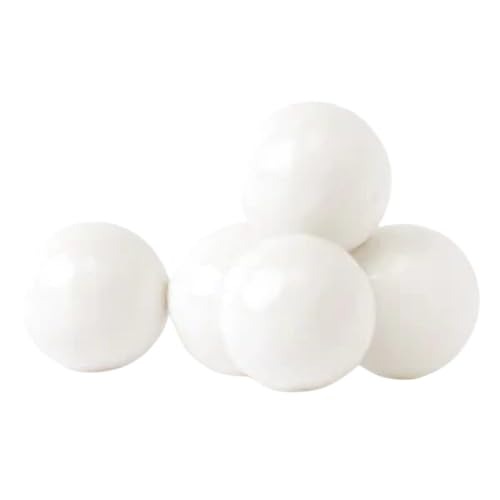
Item Name: All City Candy Gumballs, 1 inch, 3lb. Bulk Bag, Assorted Flavors & Colors. (White)
Bullet Point 1: Tutti Frutti flavored gumballs come in White, Shimmer Silver, Shimmer White, Shimmer Gold, Black, Shimmer Powder Blue, Shimmer Lavender and Shimmer Light Pink colors.
Bullet Point 2: Orange flavored gumballs come in Orange color.
Bullet Point 3: Banana flavored gumballs come in Yellow color.
Bullet Point 4: Grape flavored gumballs come in Purple color.
Bullet Point 5: Apple flavored gumballs come in Green color.
Bullet Point 6: Bubble gum flavored gumballs come in Bright Pink color.
Product Description: These assorted flavored gumballs from Clever Candy are perfect for any occasion, whether it's a party or filling in your gumball machines. Add them to your July 4th bulk candy selection for a festive touch. These chewy gumballs will keep you chewing for longer, with a delicious taste that's sure to please. Each color is a unique combination of color and flavor. Comes in flavors of tutti frutti, grape, apple, orange and banana and bubble gum flavors. Choose your COLOR and FLAVOR!
Value: 175.0
Unit: Count

Price: 38